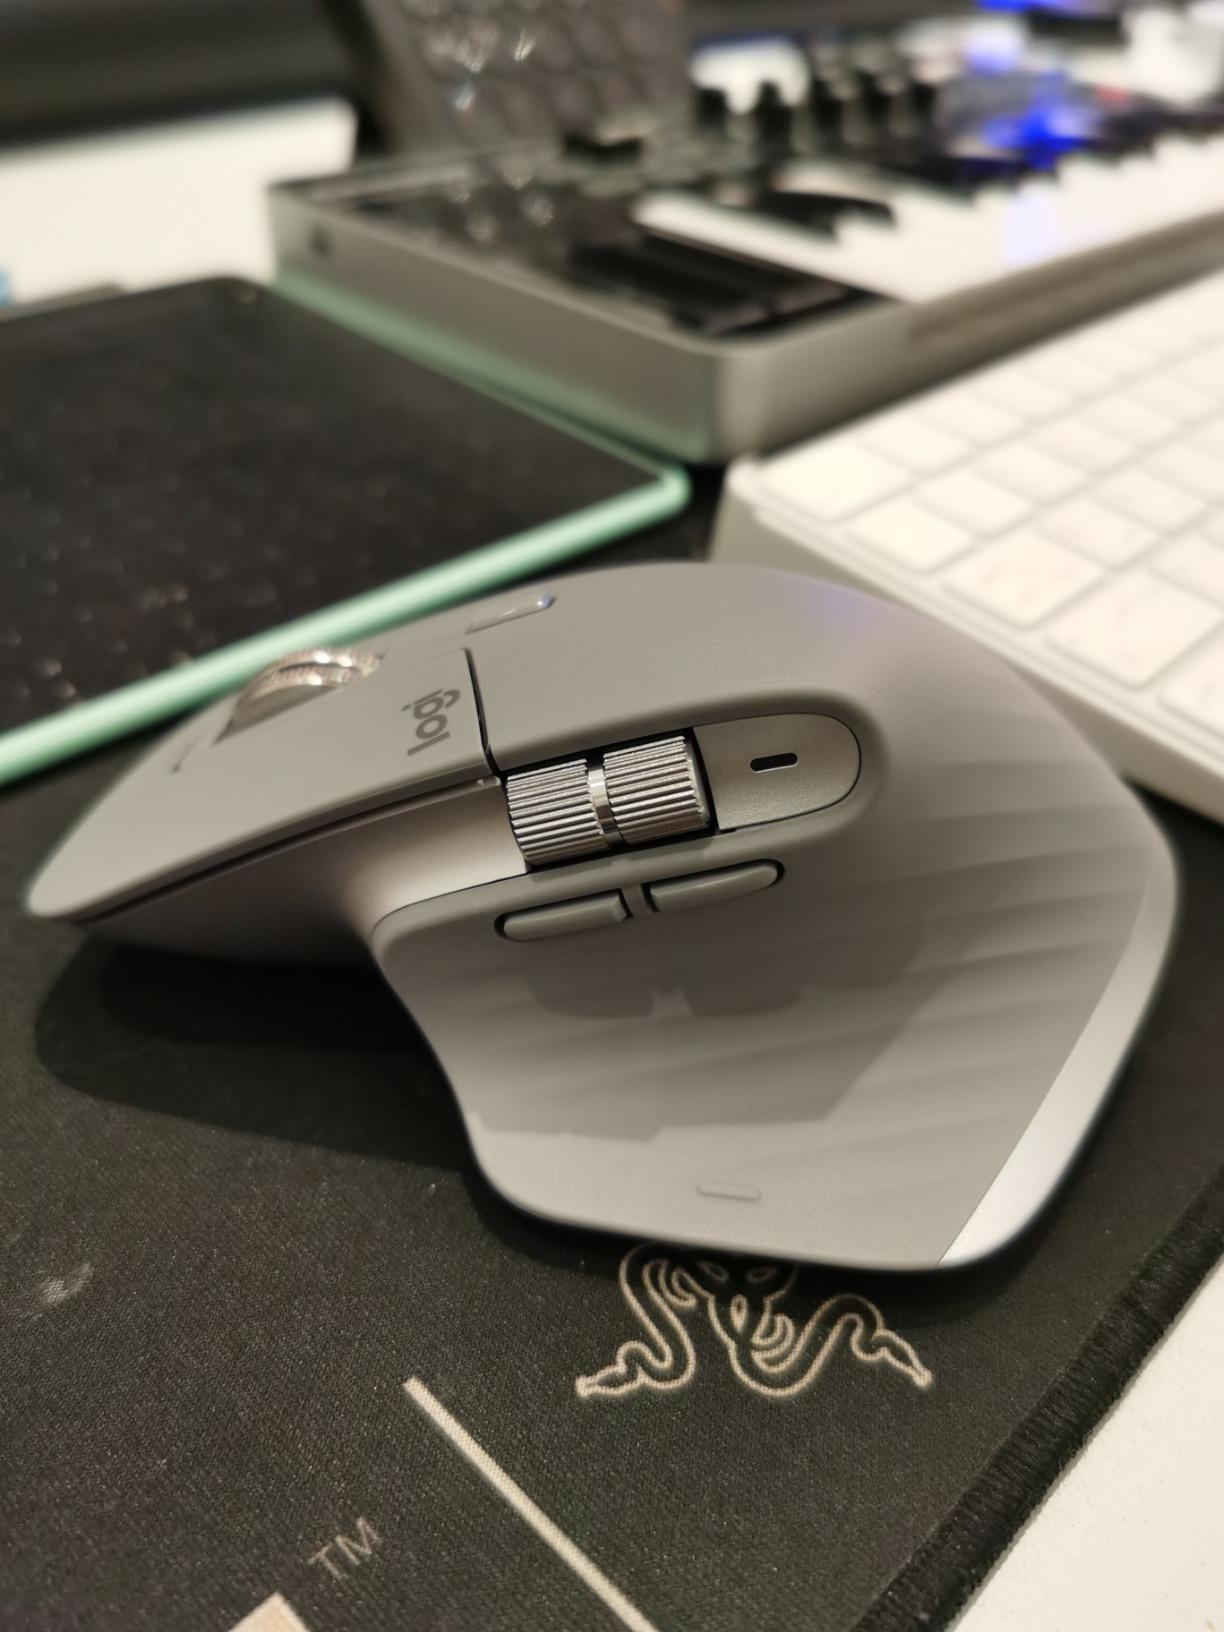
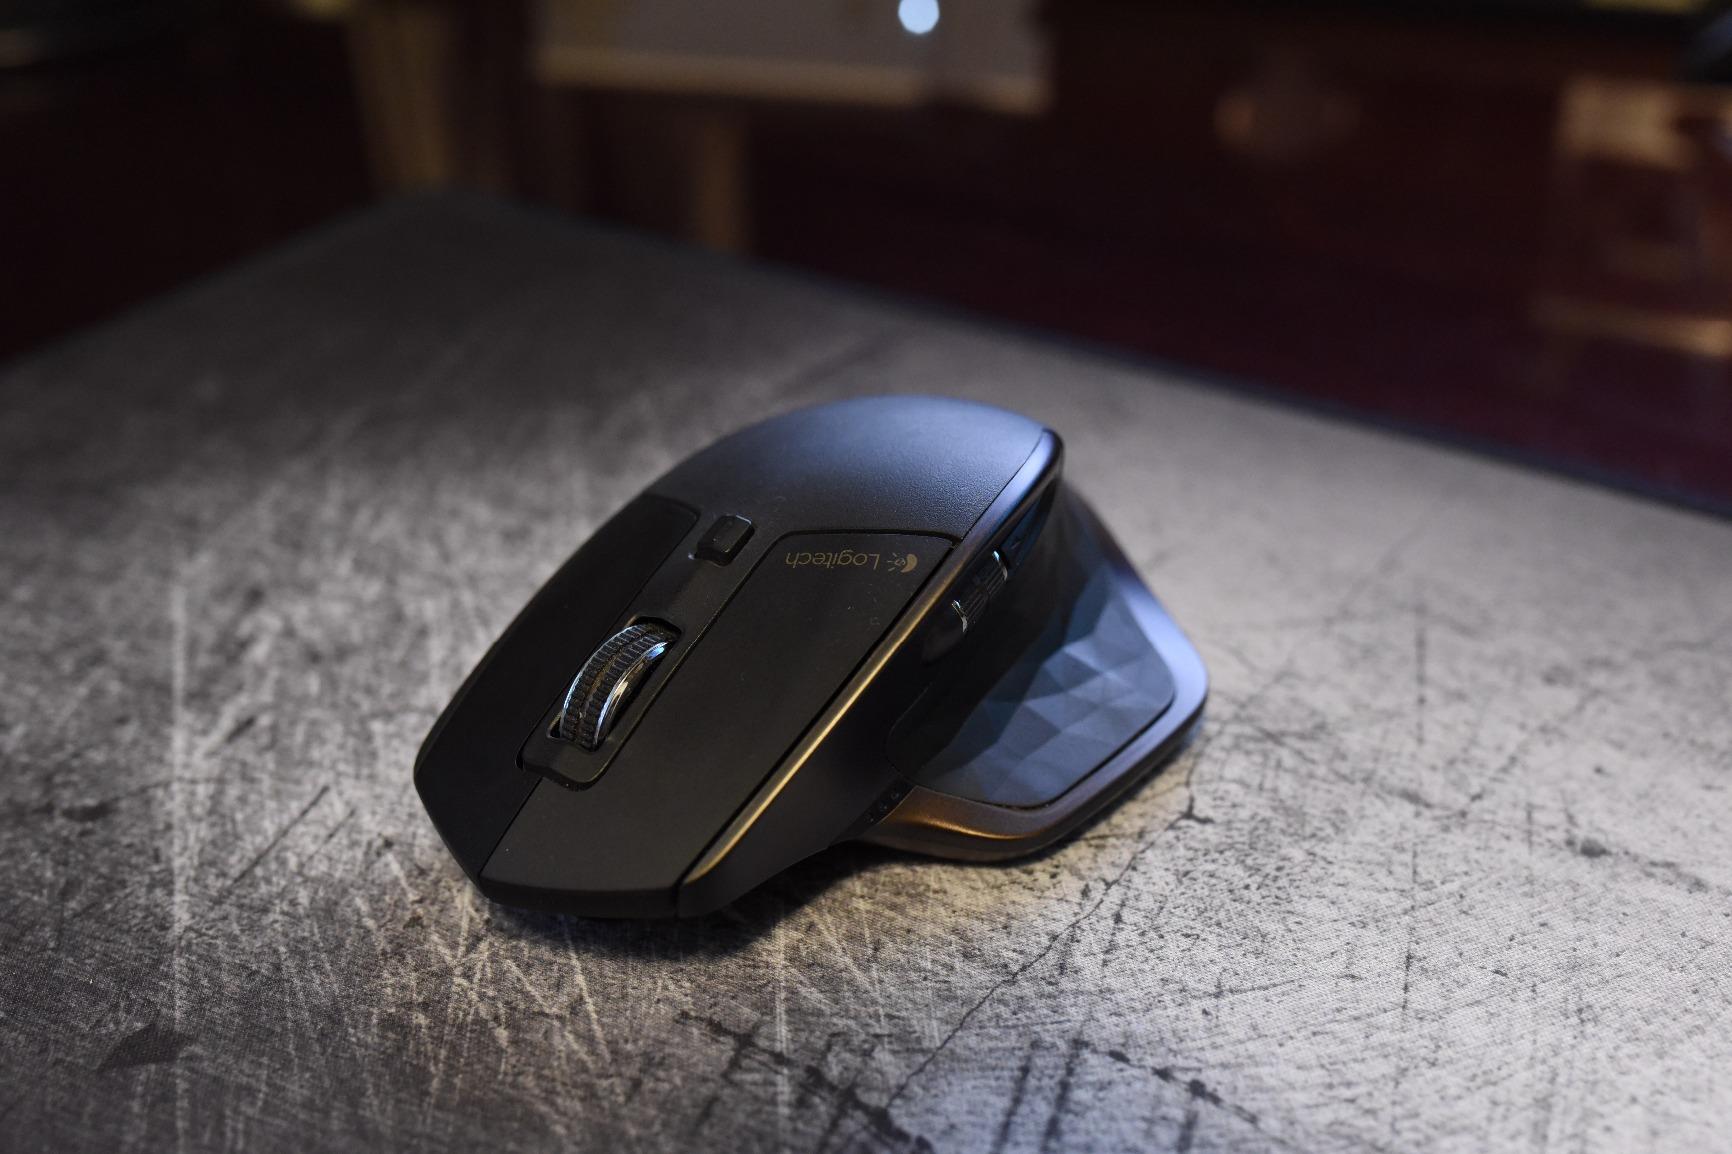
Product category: mouse
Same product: no